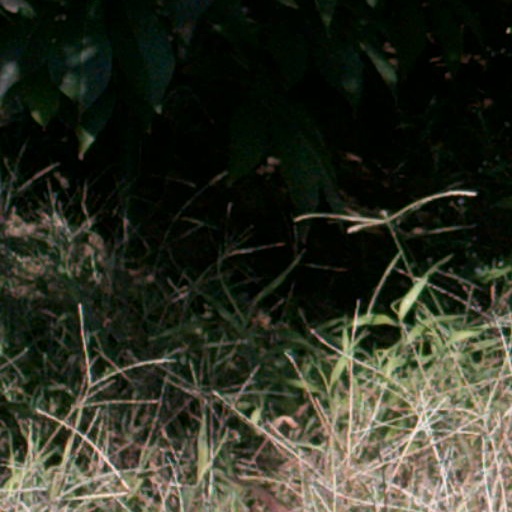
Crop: cassava